Big Numbers (comics)

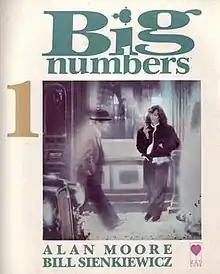
The cover of the first issue of "Big Numbers", art by Bill Sienkiewicz.

Big Numbers is an unfinished graphic novel by writer Alan Moore and artist Bill Sienkiewicz. In 1990 Moore's short-lived imprint Mad Love published two of the planned twelve issues. The series was picked up by Kevin Eastman's Tundra Publishing, but the completed third issue did not print, and the remaining issues, whose artwork was to be handled by Sienkiewicz's assistant Al Columbia, were never finished.